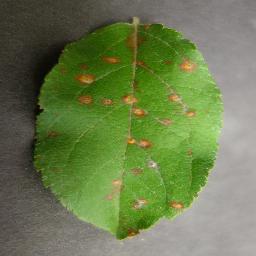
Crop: apple
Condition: cedar_rust